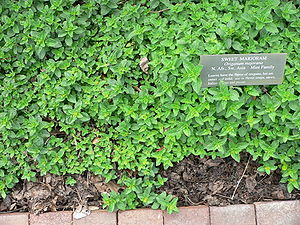
Havemerian
Havemerian (Origanum majorana)
Havemerian (Origanum majorana)
Havemerian, ofte skrevet have-merian, er en én- eller toårig urteagtig plante. Alle overjordiske dele er rige på æteriske olier og anvendes som krydderurt.